Kanglā shā

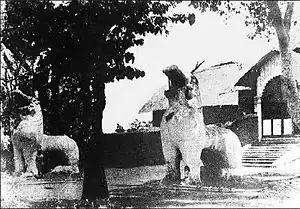
The pair of the statues dedicated to the "Kangla Sa" ("Kangla Sha") before their demolition by the British forces with their victory in the Anglo Manipur War of 1891.

During the months of June and July in the year 1844, Meitei king Raja Nara Singh reconstructed the two statues of the Kangla Sha dragons once again.